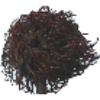
Label: rambutan